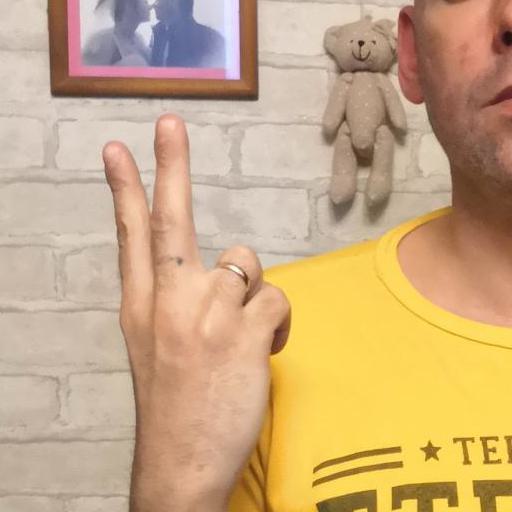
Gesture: peace_inverted